Roy T. Herman's Garage and Service Station

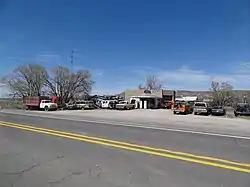
Herman's Station in 2017

Roy T. Herman's Garage and Service Station, located in Thoreau, New Mexico on the former U.S. Route 66, what is now New Mexico State Road 122, about 150 yards west of an exit from Interstate 40, was built in 1935. It was listed on the National Register of Historic Places in 1993.